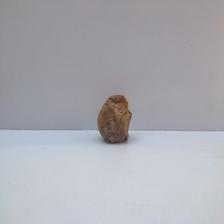
Size: Spoiled